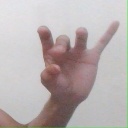
अक्षर: ओ